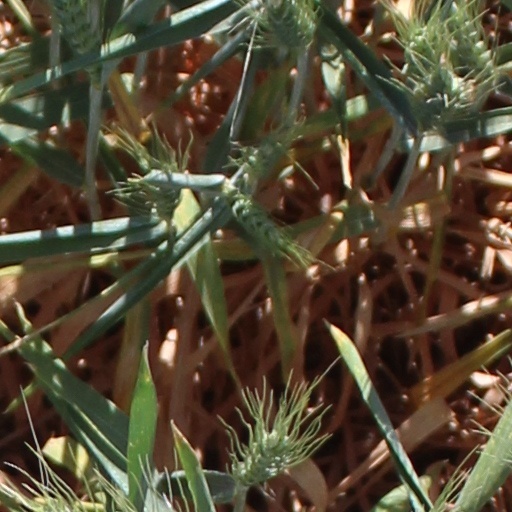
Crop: wheat